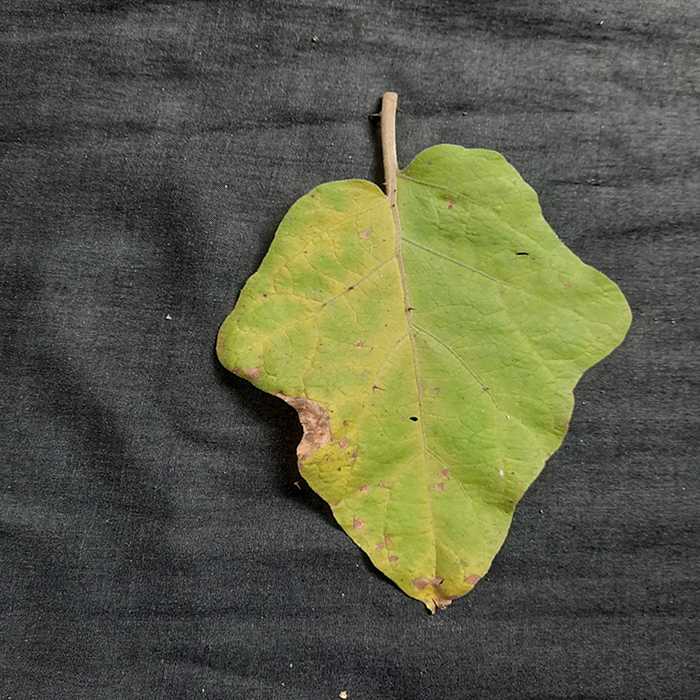
Plant: Eggplant
Label: Eggplant verticillium wilt